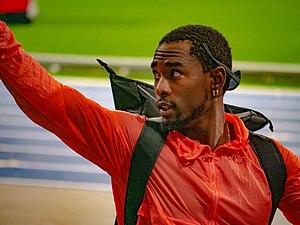
Omar Craddock est un athlète américain, spécialiste du triple saut.